Longxian, Guangdong

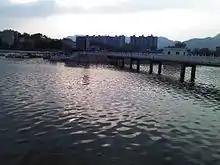
It is the Long Lake of Longxian Town and part of the area of Longxian Town around the lake.

In the late Qing dynasty, Longxian Town was just a small countryside fair with about 300 people. In the winter of 1939, the original county town of Wengyuan County was destroyed by Japanese plane bombing. Therefore, in the following spring, Longxian Town became the county town of Wengyuan County.